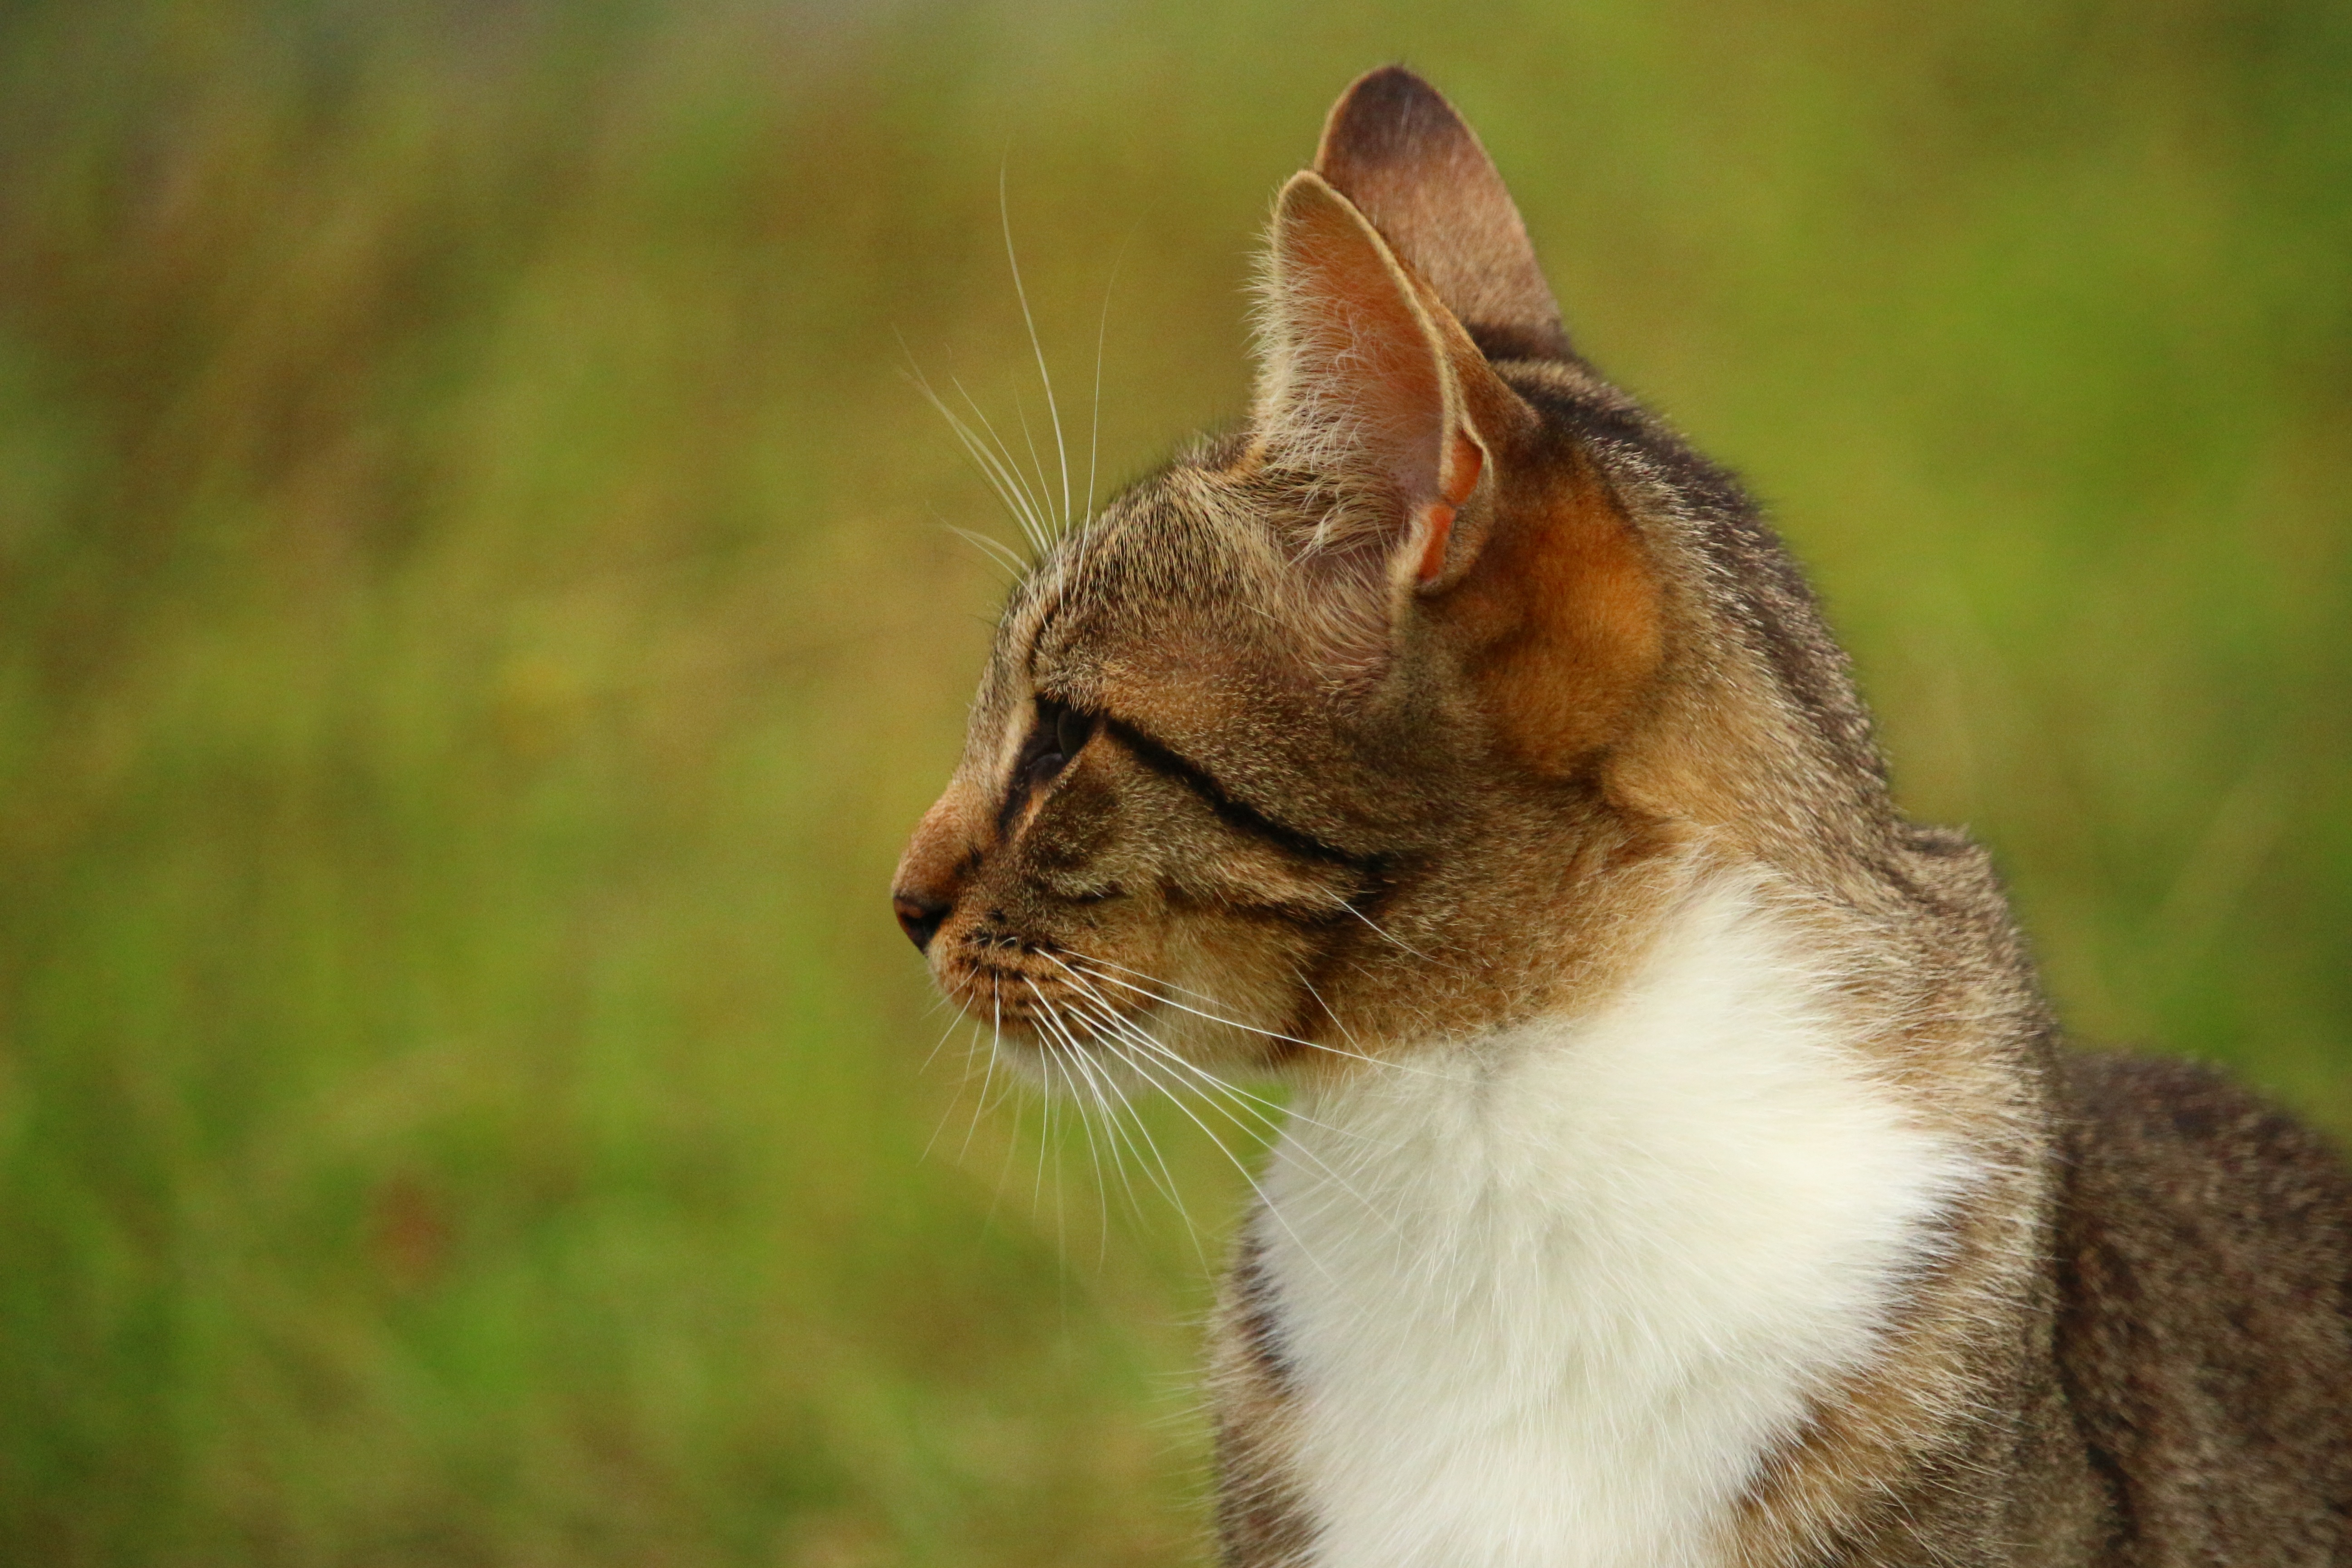
grass, prairie, wildlife, kitten, cat, mammal, fauna, yawn, close up, nose, whiskers, vertebrate, mieze, domestic cat, young cat, tabby cat, european shorthair, mackerel tabby, wild cat, small to medium sized cats, cat like mammal, domestic short haired cat, rusty spotted cat